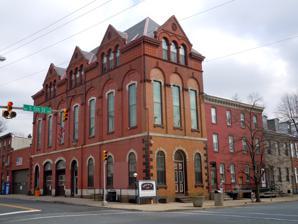
Building: Liberty Fire Company No. 5
Country: United States of America
Year built: 1876
United States historic place Liberty Fire Company No. 5 U.S. National Register of Historic Places Reading Area Firefighters Museum, April 2011 Show map of Pennsylvania Show map of the United States Location 501 South 5th Street, Reading , Pennsylvania Coordinates 40°19′39″N 75°55′36″W / 40.32750°N 75.92667°W / 40.32750; -75.92667 Area 1 acre (0.40 ha) Built 1876 Architect Mull, Edward K.; Smith, Alexander F. Architectural style Italianate, Romanesque NRHP reference No. 85000112 Added to NRHP January 18, 1985 The Liberty Fire Company No. 5 is an historic, American fire station that is located in Reading , Berks County, Pennsylvania . It was listed on the National Register of Historic Places in 1985. History and architectural features Built in 1876, this historic structure is a three-story, brick building that was designed in the Italianate style. It was originally two-stories, with the third story added in 1895. The third story and roofline is reflective of the Victorian Romanesque style. The building is now operated as the Reading Area Firefighters Museum . It was listed on the National Register of Historic Places in 1985. References